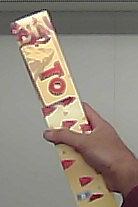
Product: toblerone_white